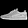
Label: Sneaker